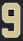
Number: 9